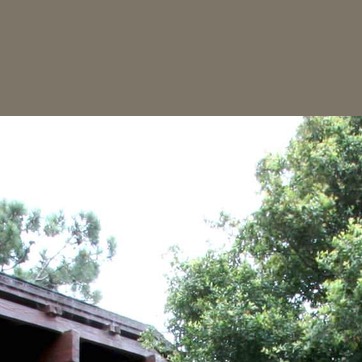
Material: sky